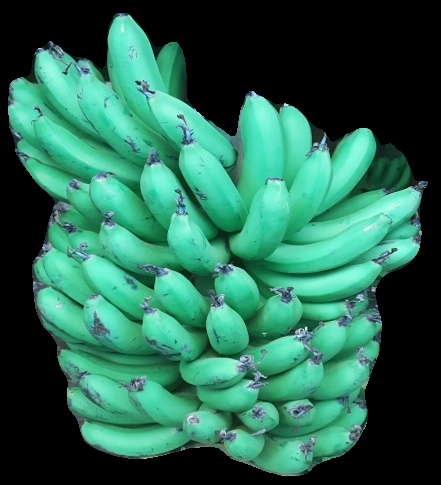
Variety: pachbale
Grade: grade1